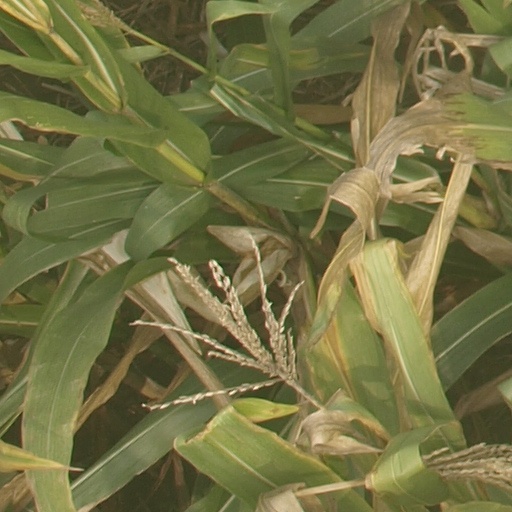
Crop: maize; corn